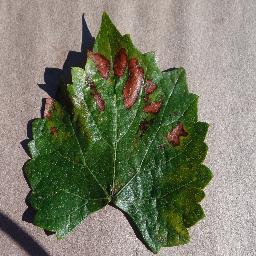
Label: Grape___Esca_(Black_Measles)